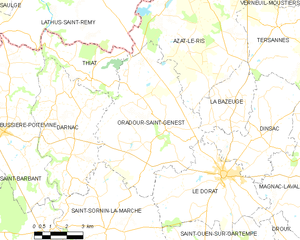
Carte des communes françaises Oradour-Saint-Genest